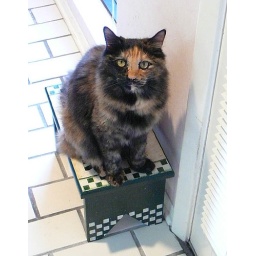
Mina waits on this little stool by the kitchen door to be let out onto the porch.